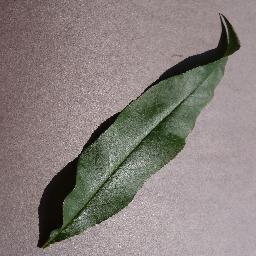
Label: Peach___healthy